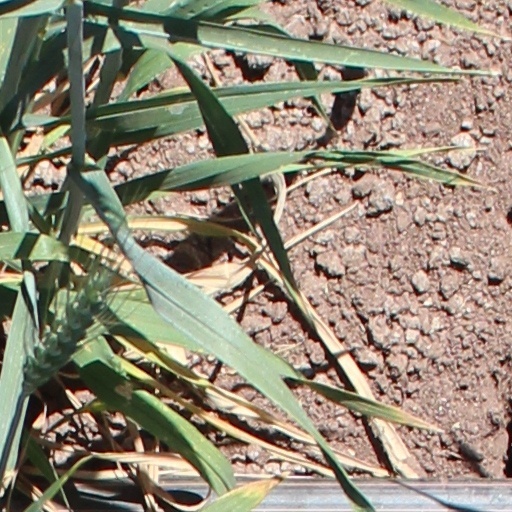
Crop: wheat